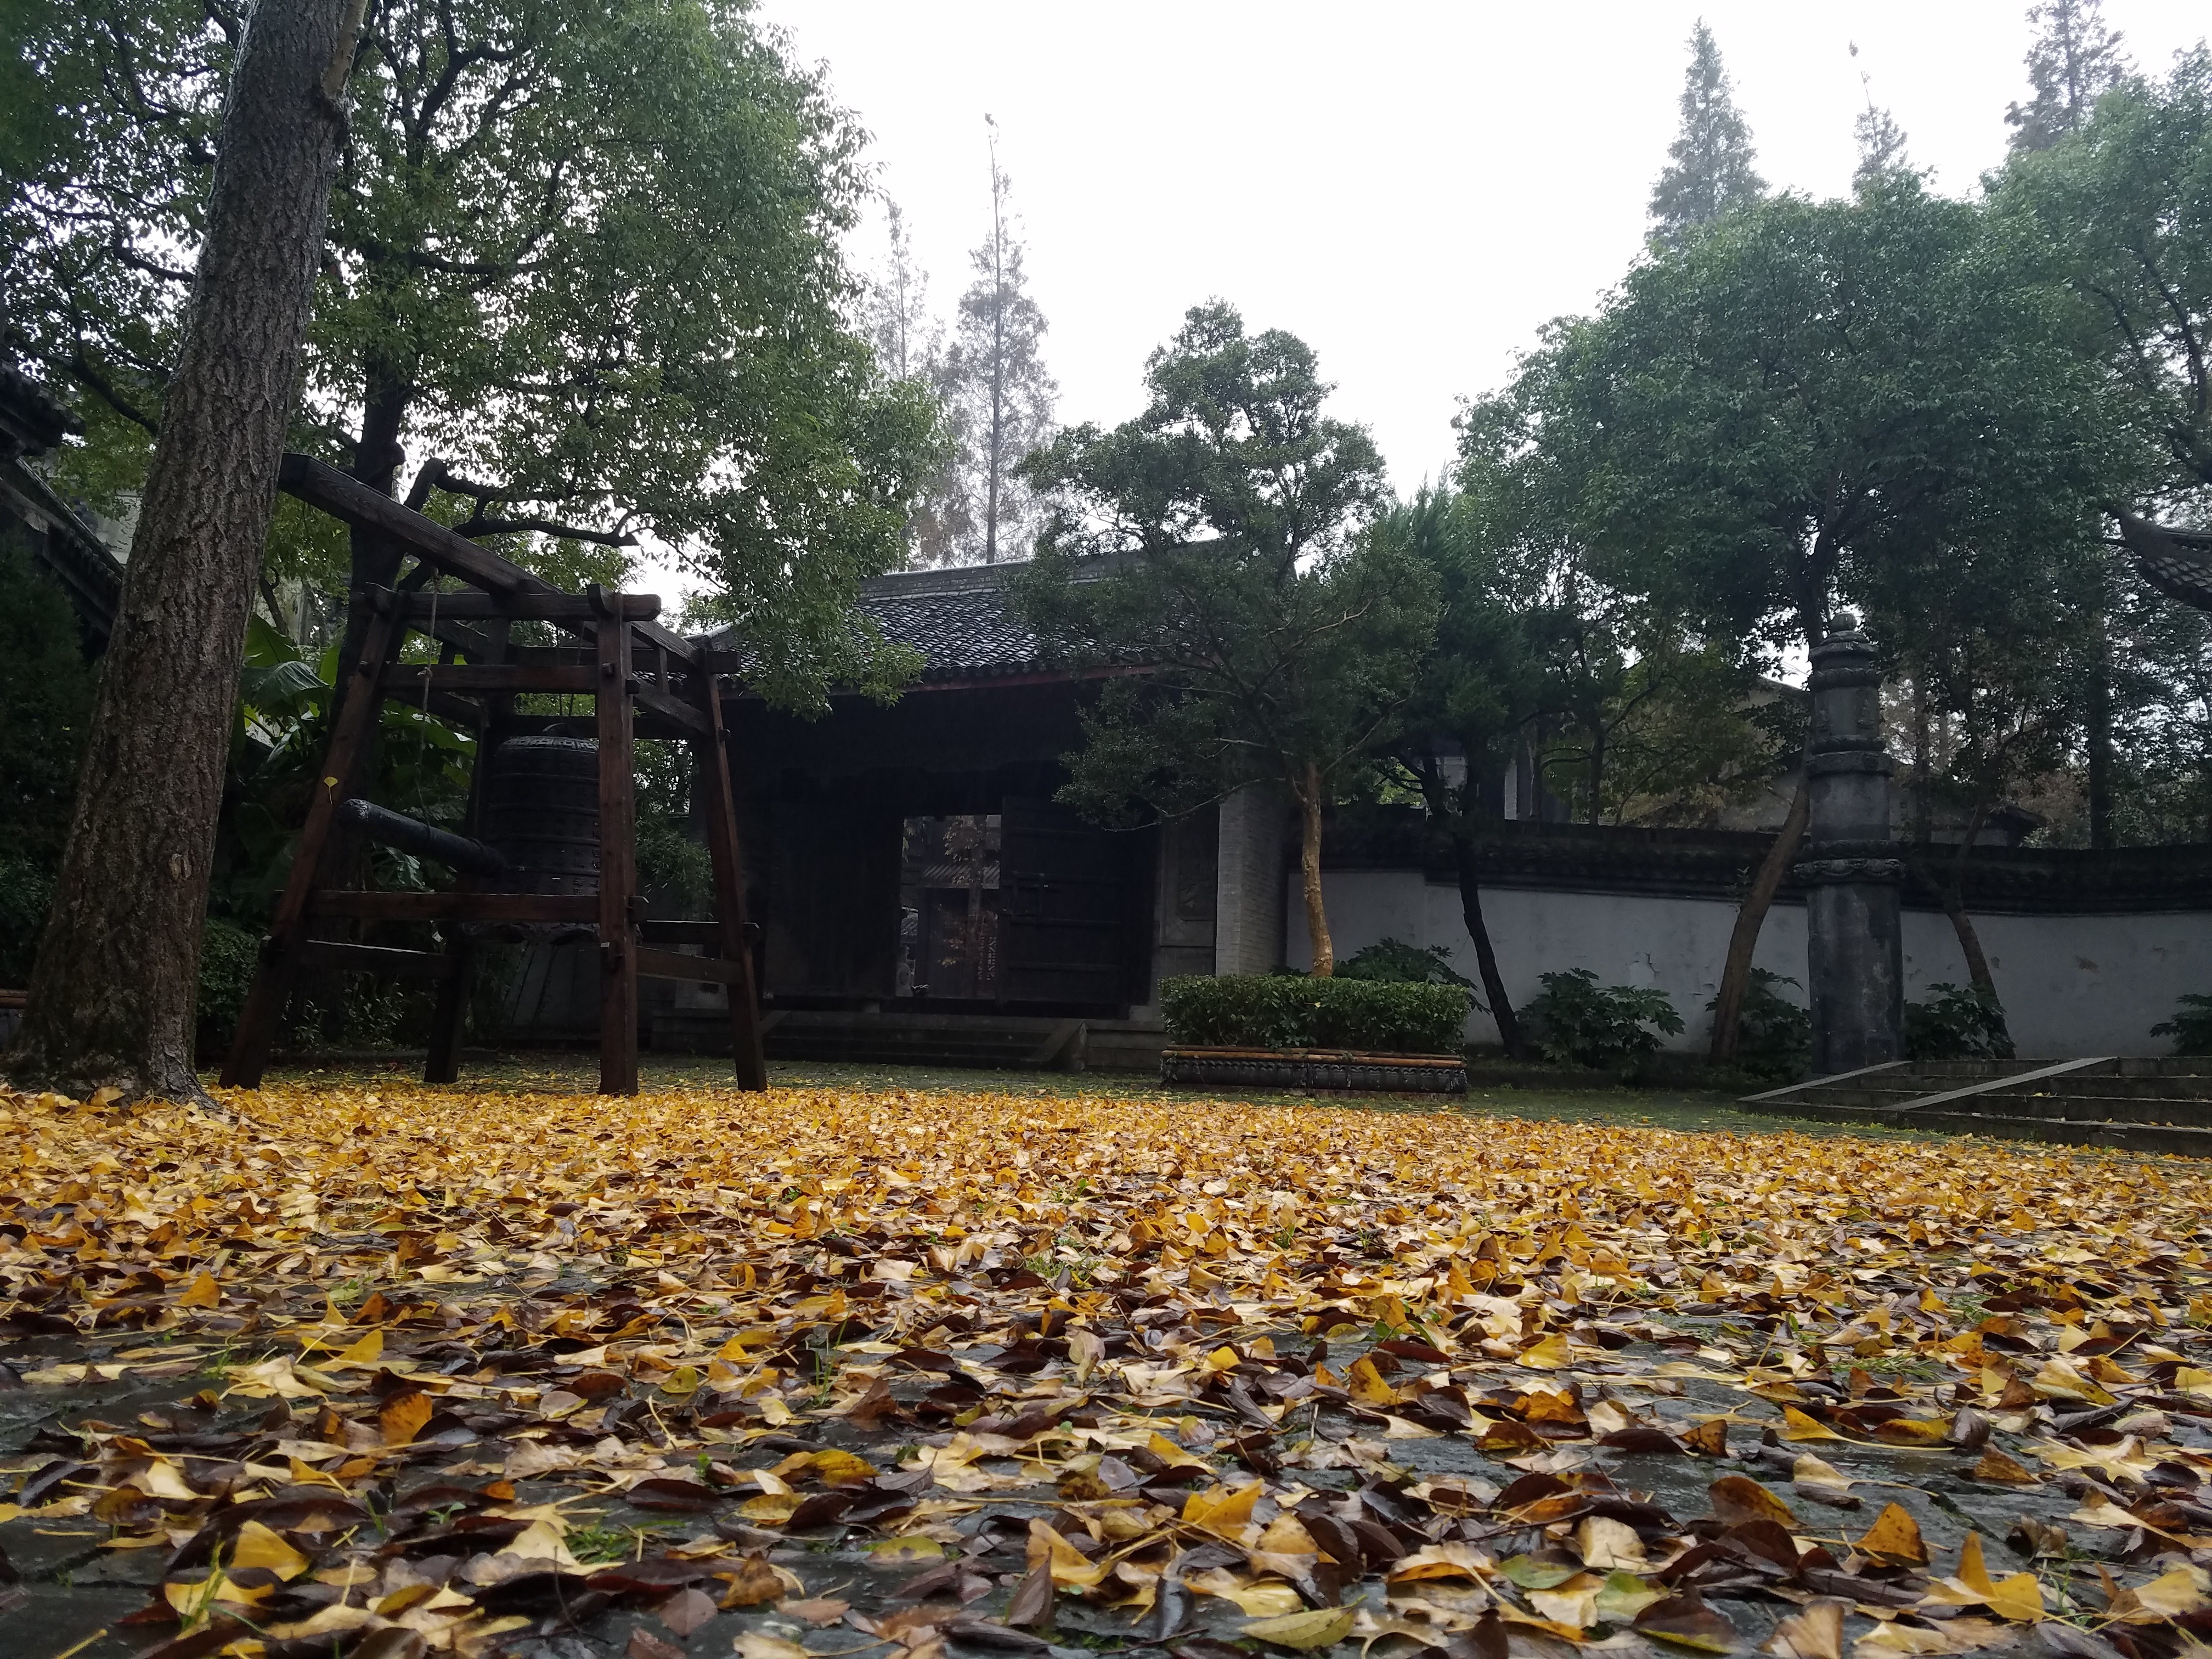
tree, autumn, season, temple, shrine, rural area